Zhongliao

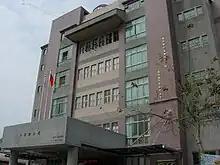
Zhongliao Township office

Zhongliao Township is a rural township in Nantou County, Taiwan.